Stanley A. Milner Library

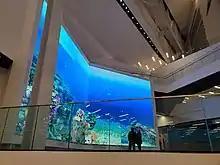
The interactive digital wall at the Stanley A. Milner Library

The Stanley A. Milner Library is the largest and one of the busiest Edmonton Public Library locations. It was still very up to date with assistive services, accessibility, and information technologies. However, The building was now over 50 years old and was beginning to show its age. As is common with many of Edmonton's Brutalist buildings of the era, the exposed concrete and other materials in the library were beginning to fail from years of weathering. Aging mechanical system designs have also led to ventilation concerns and wasted energy costs. In addition, there have been safety concerns regarding the front entrance of the library facing Churchill Square. The narrow sidewalk and busy bus stop just outside the entrance on 102 Avenue, has led to many congestion and safety problems.